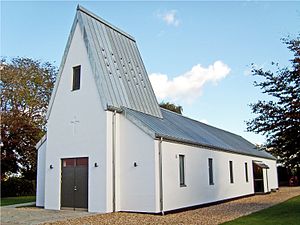
Feldborg Kirke
Feldborg Kirke, set fra sydvest
fra sydvest
Feldborg Kirke er en kirke i landsbyen Feldborg, beliggende i Feldborg Sogn.